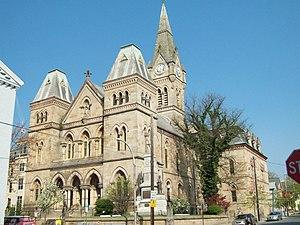
Le borough de Hollidaysburg est le siège du comté de Blair, situé dans le Commonwealth de Pennsylvanie, aux États-Unis. Sa population s’élevait à 5 791 habitants lors du recensement de 2010, estimée à 5 708 habitants en 2018.